Anton Lang

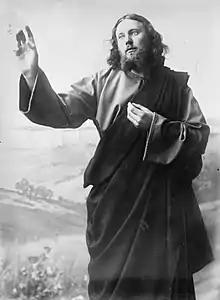
Anton Lang as "Jesus" in the Oberammergau Passion Play of 1900

Anton Lang (January 17, 1875 – May 30, 1938) was a German studio potter and an actor in the Oberammergau Passion Play. He played the role of Jesus Christ in 1900, 1910, and 1922. He was the Prologue Speaker in 1930 and again in the Jubilee Production of 1934.